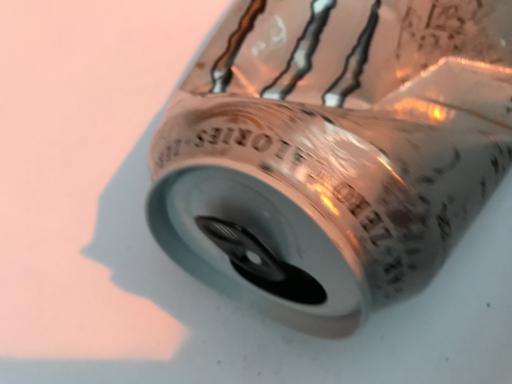
Waste category: metal